Yoani Sánchez

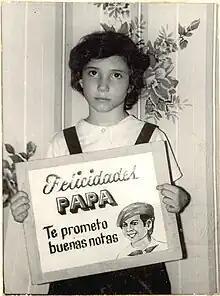
Sánchez as a child in 1982

Sánchez grew up and attended school in central Havana during the years when the Soviet Union was supporting the island and its communist revolution with tangible aid, nearly $9 billion in the final year. Sánchez's secondary and university years coincided with the collapse of the Soviet Union and the loss of its subsidies to Cuba that had for nearly three decades provided about 80 percent of Cuba's international trade. During her high school years, she attended a "school in the countryside" about which she wrote: